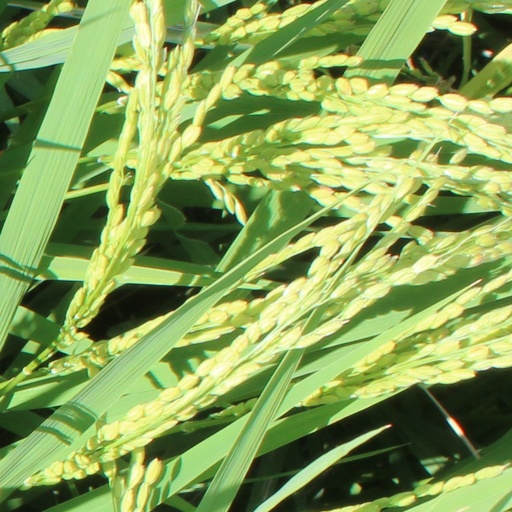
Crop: rice